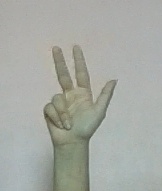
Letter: al